Punched card

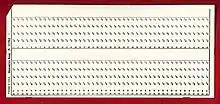
A blank Remington Rand UNIVAC format card. Card courtesy of MIT Museum.

In 1969 IBM introduced a new, smaller, round-hole, 96-column card format along with the IBM System/3 low-end business computer. These cards have tiny, 1 mm diameter circular holes, smaller than those in paper tape. Data is stored in 6-bit BCD, with three rows of 32 characters each, or 8-bit EBCDIC. In this format, each column of the top tiers are combined with two punch rows from the bottom tier to form an 8-bit byte, and the middle tier is combined with two more punch rows, so that each card contains 64 bytes of 8-bit-per-byte binary coded data. As in the 80 column card, readable text was printed in the top section of the card. There was also a 4th row of 32 characters that could be printed. This format was never widely used; it was IBM-only, but they did not support it on any equipment beyond the System/3, where it was quickly superseded by the 1973 IBM 3740 Data Entry System using 8-inch floppy disks.